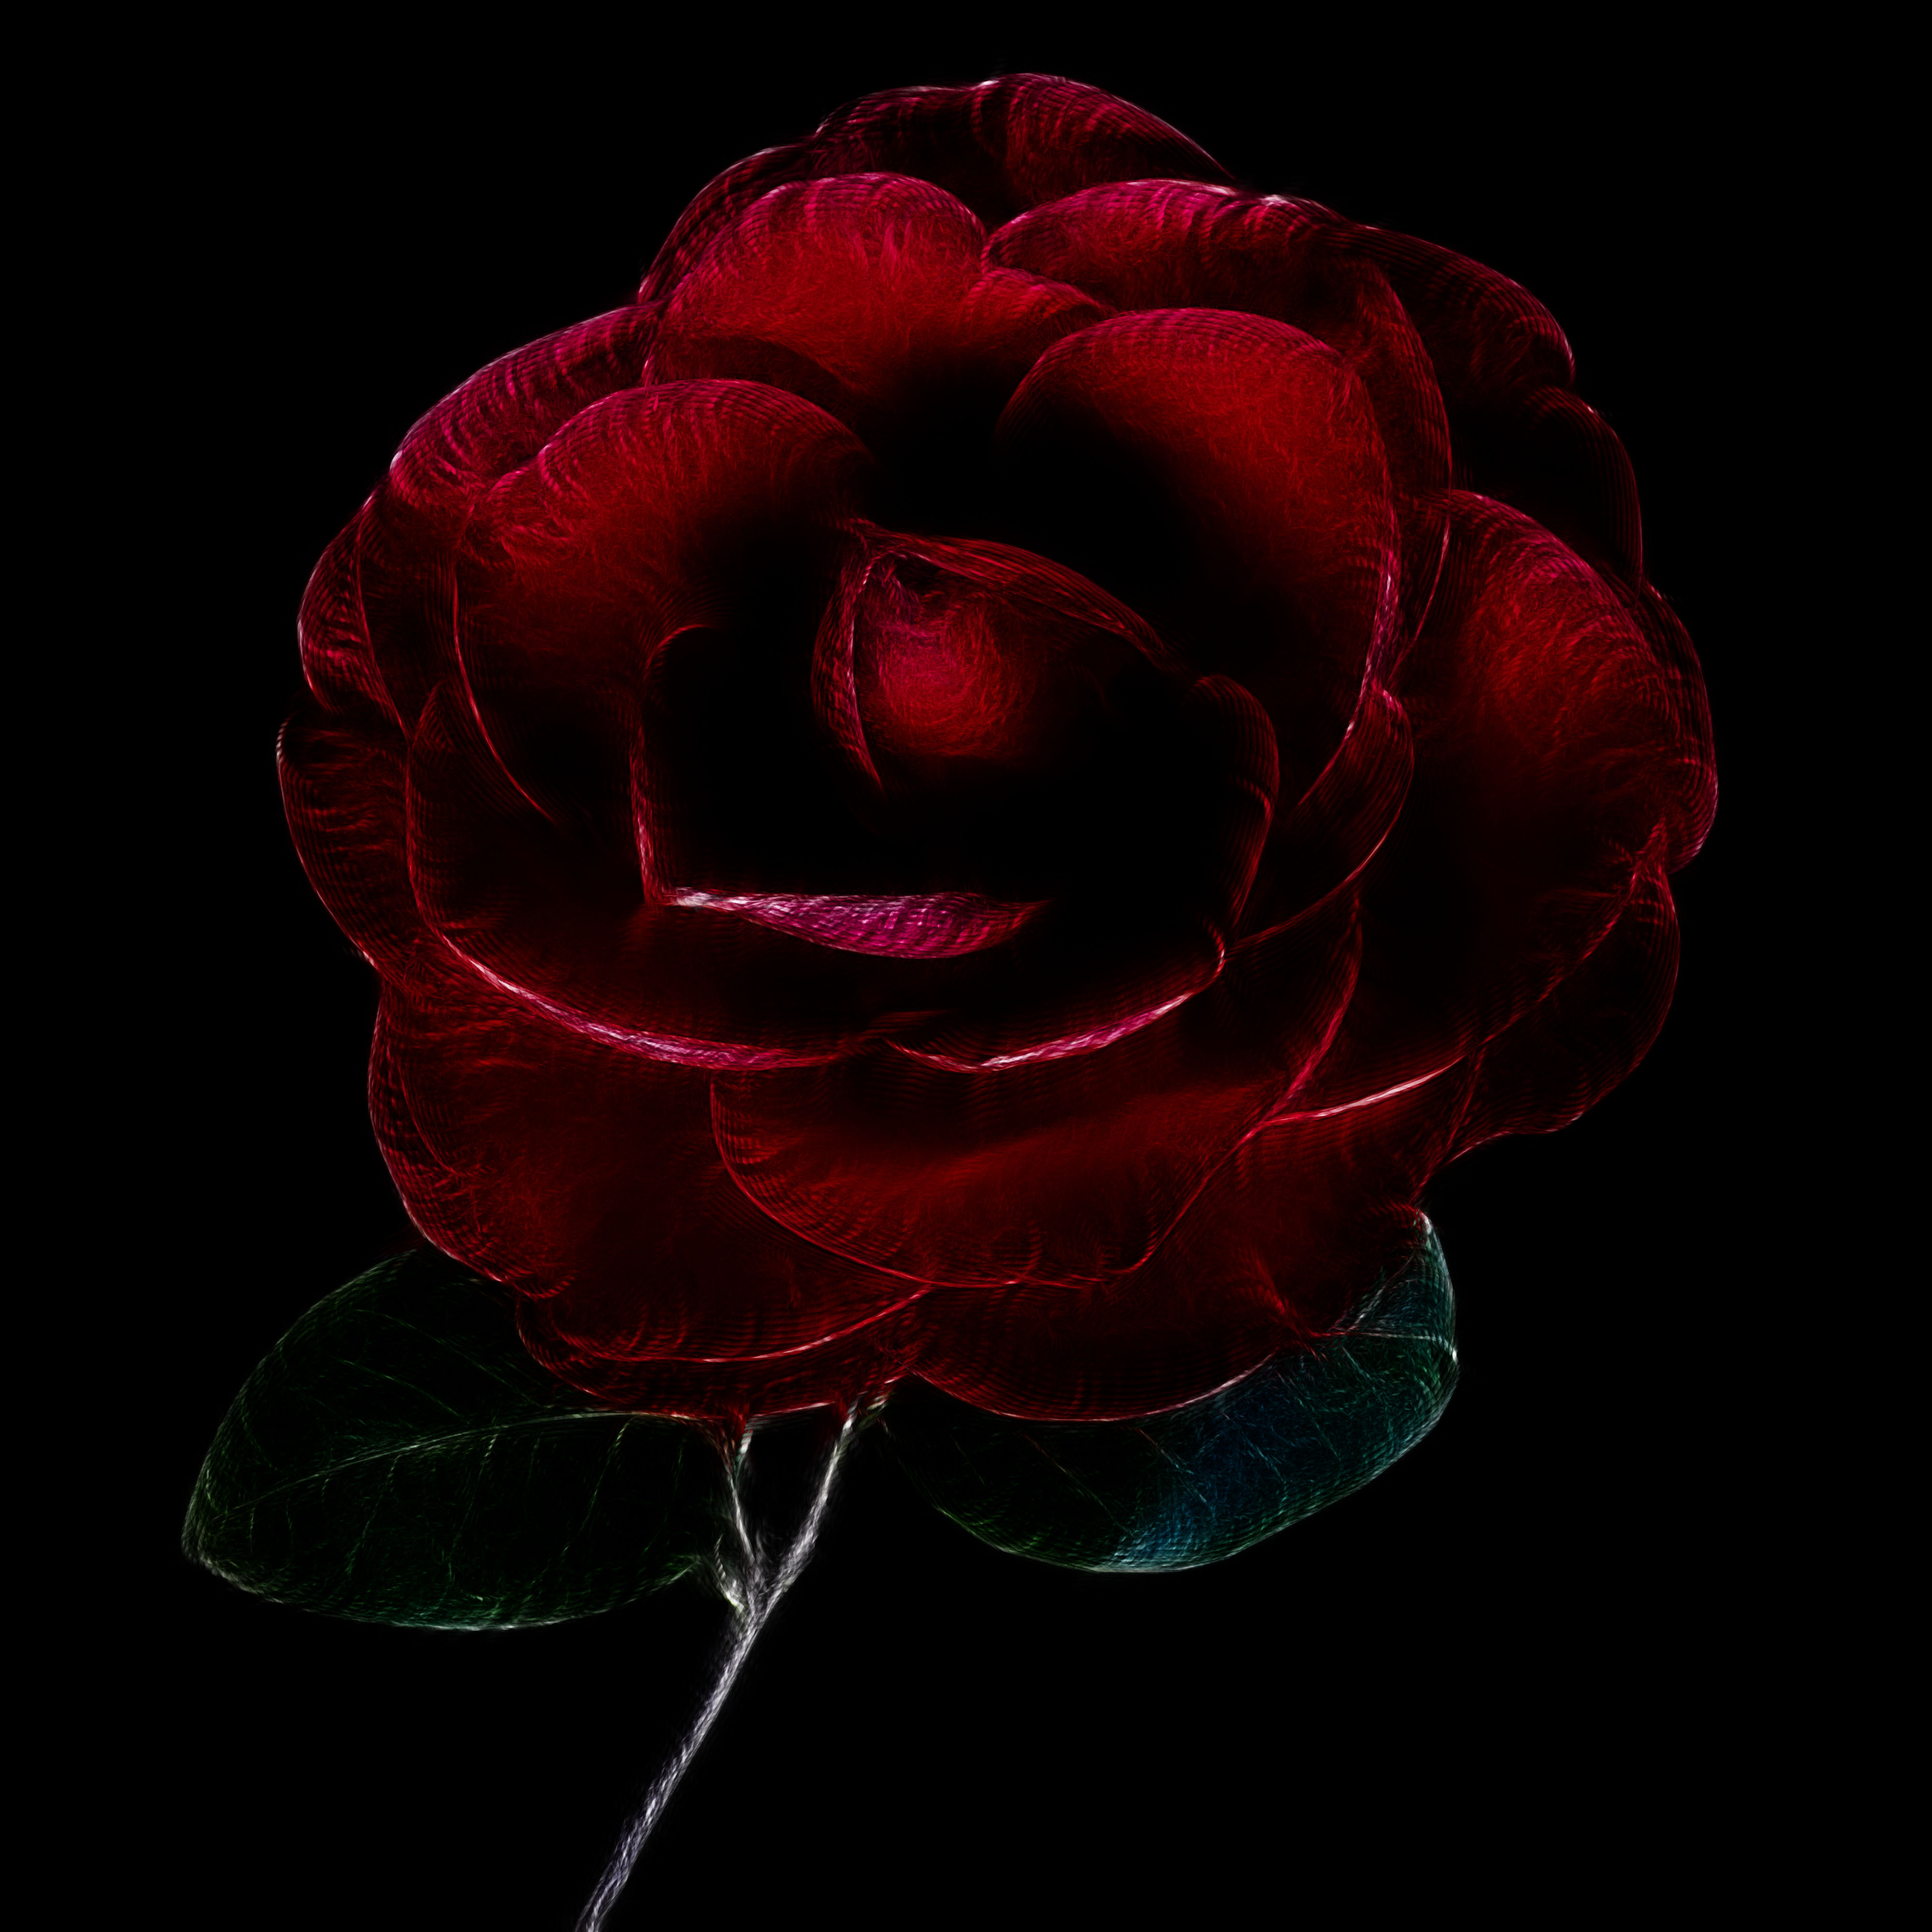
fractal, red rose, flower, red, garden roses, rose family, rose, flowering plant, plant, rose order, petal, still life photography, close up, flora, darkness, computer wallpaper, magenta, macro photography, plant stem, rosa centifolia, camellia, theaceae